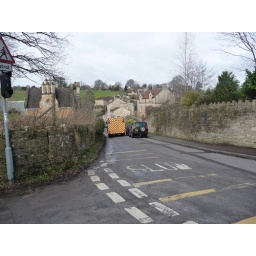
Had been told two cars stuck in floods by the bridge so off to see what is happening!